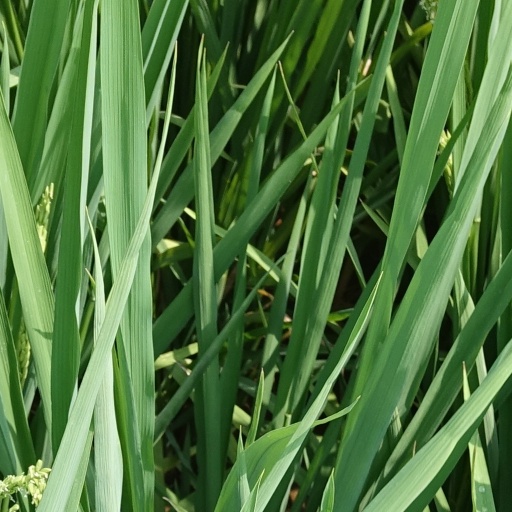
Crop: rice